Impact of the COVID-19 pandemic on human rights in Argentina

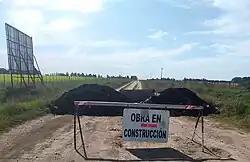
Barricade in Coronel Suarez, Buenos Aires

As part of the pandemic response, the government of Argentina established heavy restrictions on travelling and movement. This included checkpoints in the province's borders and the entrances to several cities (some including dirt barricades). President Fernández stated: "The freedom of the people is not in dispute, but the first condition of being free is to be alive". Lockdown offenders were prosecuted under the 205 article of the Argentine Penal Code: violating measures taken to prevent the spread of an epidemic, which could lead to 2 years prison sentences.